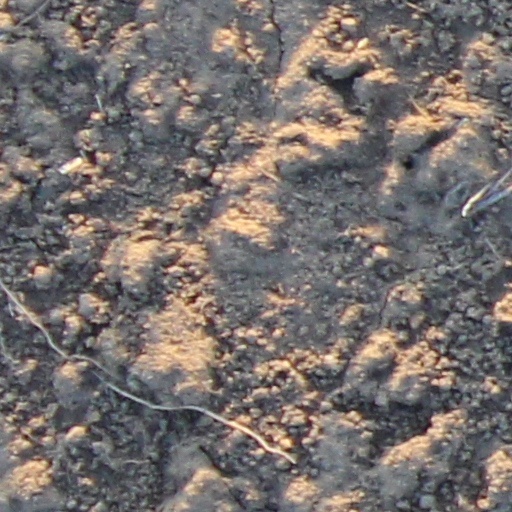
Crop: wheat